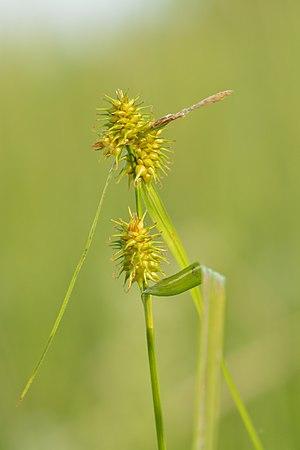
L'espèce Carex flava L. est une plante des prairies humides et des marais, sur substrat de préférence basique.